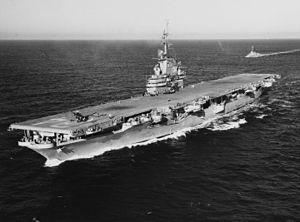
La classe Essex est une classe de porte-avions de l'U.S. Navy construite à partir de 1941. Toutes nations confondues, cette classe est à ce jour la plus importante classe de porte-avions jamais construite en nombre de bâtiments, 24 au total.
L’USS Oriskany (CV-34) est un porte-avions de la classe Essex appartenant à l'US Navy. Il a été nommé ainsi en l'honneur de la bataille d'Oriskany lors de la guerre d'indépendance des États-Unis.
Cet article fournit diverses informations sur les porte-avions de l'United States Navy